Tagi Station

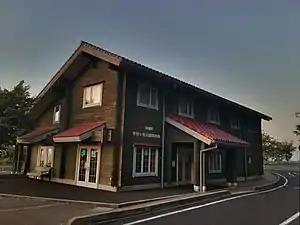
Tagi Station, 2019

is a passenger railway station located in the city of Izumo, Shimane Prefecture, Japan. It is operated by the West Japan Railway Company (JR West).